History of cholera

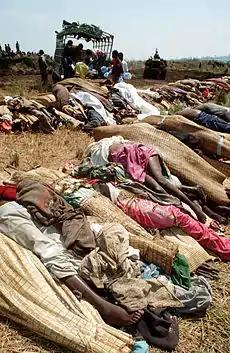
Bodies of Rwandan refugees who died during the cholera epidemic, October 1994

In 1992 a new strain appeared in Asia, a non-O1, nonagglutinable vibrio (NAG), which was named O139 Bengal. It was first identified in Tamil Nadu, India, and for a while displaced El Tor in southern Asia. It decreased in prevalence from 1995 to around 10 percent of all cases. It is considered to be an intermediate between El Tor and the classic strain, and occurs in a new serogroup. Scientists warn of evidence of wide-spectrum resistance by cholera bacteria to drugs such as trimethoprim, sulfamethoxazole and streptomycin.